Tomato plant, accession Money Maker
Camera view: horizontal (90 deg, fisheye); turntable rotation: 330 degrees
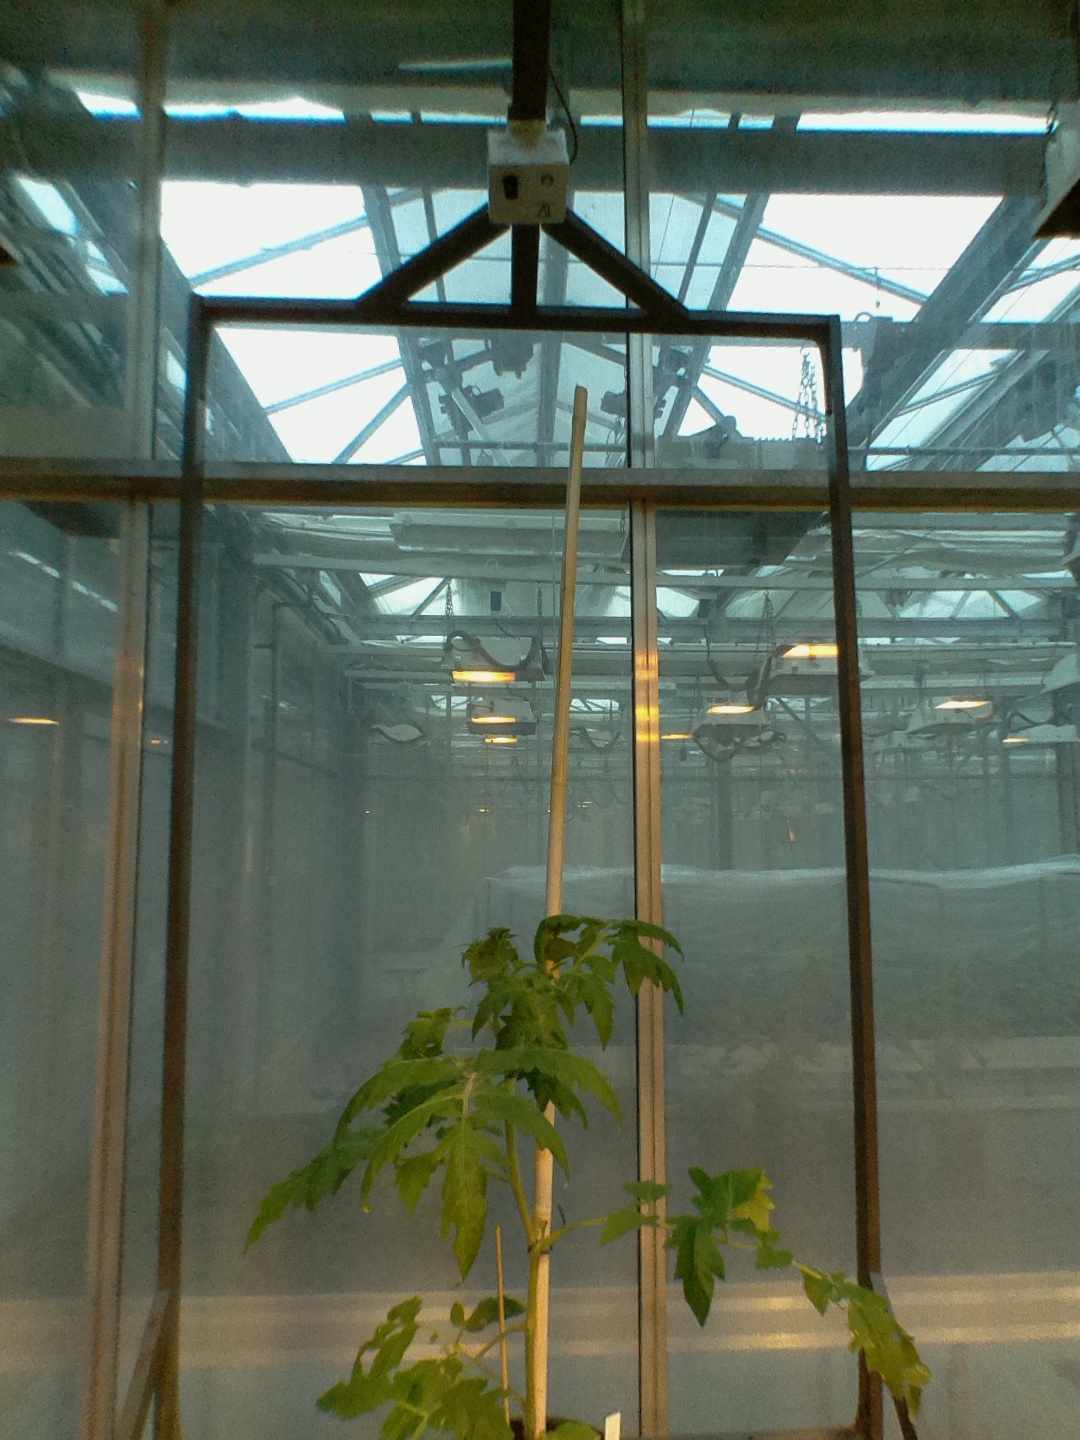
BBCH growth stage 14: 8 of true leaves visible